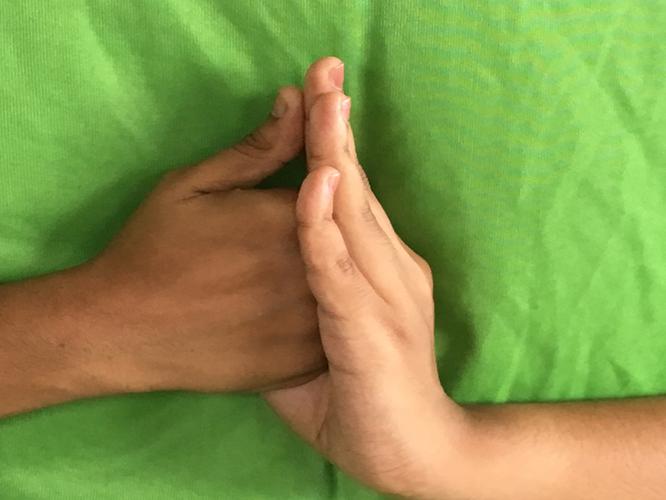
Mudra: Shanka
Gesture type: double_hand